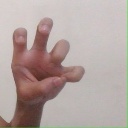
अक्षर: छ